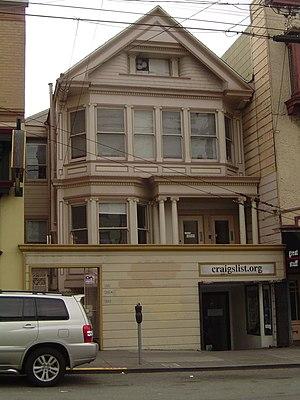
Craigslist est un site Web américain offrant des petites annonces ainsi que des forums de discussion sur différents sujets.